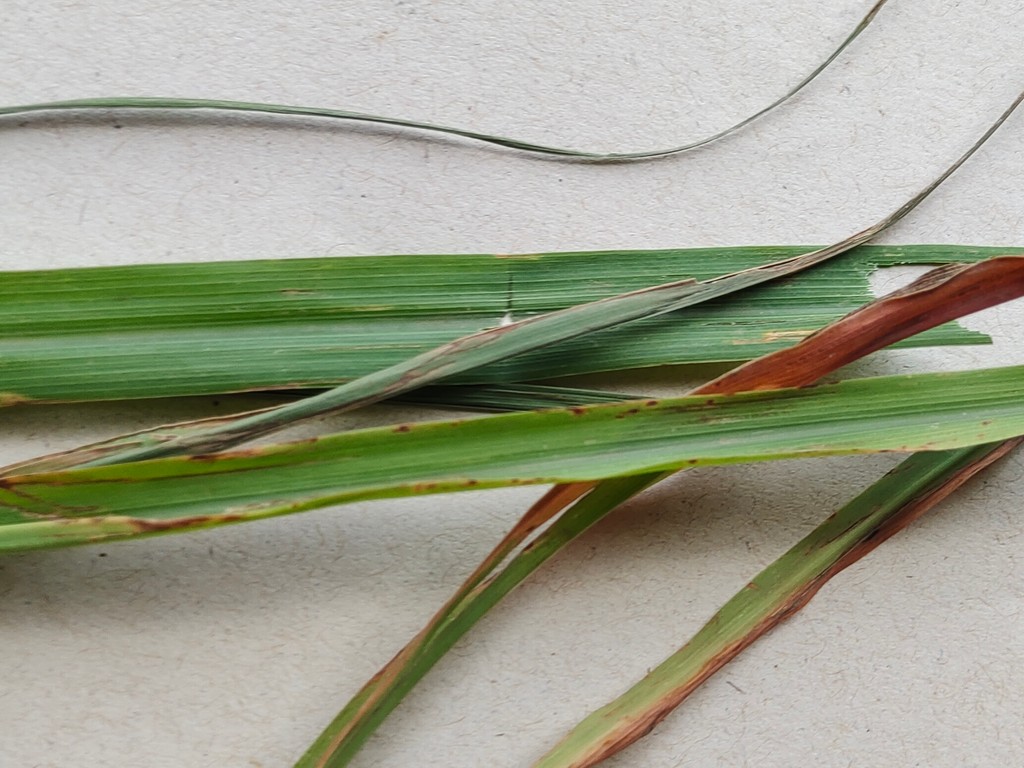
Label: Unhealthy